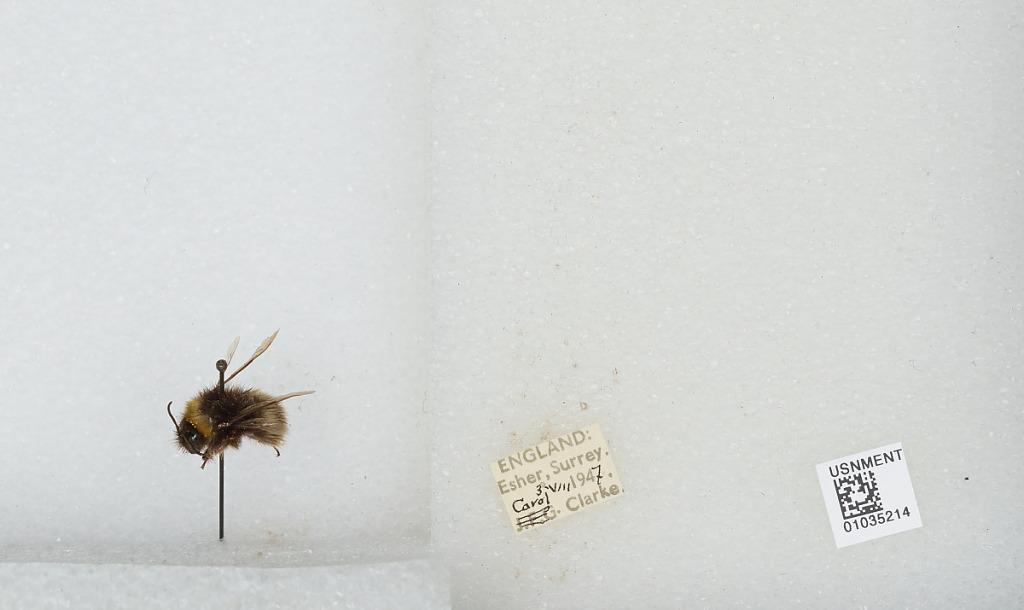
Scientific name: Bombus (Pyrobombus) pratorum (Linnaeus)
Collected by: C. Clarke
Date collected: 1947-8-3
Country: United Kingdom
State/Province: England
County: Surrey
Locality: Esher
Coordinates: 51.3691, -0.365